Donisthorpe Woodland Park

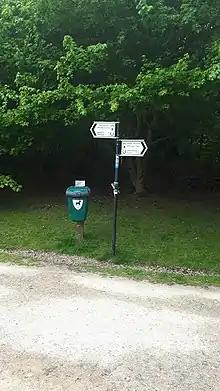
Ashby Woulds Trail

Leicestershire County Council acquired the site in 1995 and began reclamation. The easily accessible pathways are suitable to walk (popular with dog walkers), cycle or ride horses.